EAL domain

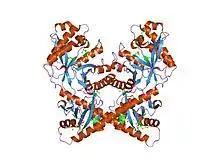
crystal structure of the bacillus subtilis ykui protein, with an eal domain.

In molecular biology, the EAL domain is a conserved protein domain. It is found in diverse bacterial signalling proteins. It is named EAL after its conserved residues. The EAL domain may function as a diguanylate phosphodiesterase. The domain contains many conserved acidic residues that could participate in metal binding and might form the phosphodiesterase active site.